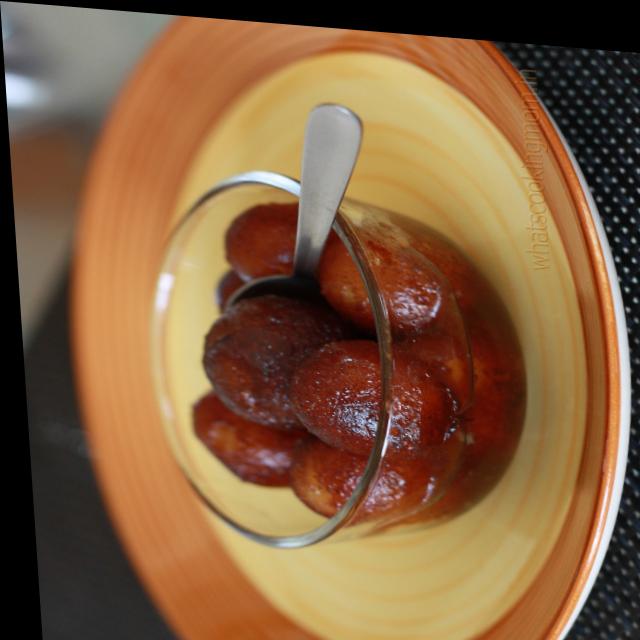
Dish: gulab_jamun